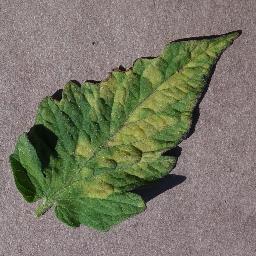
Label: Tomato___Leaf_Mold